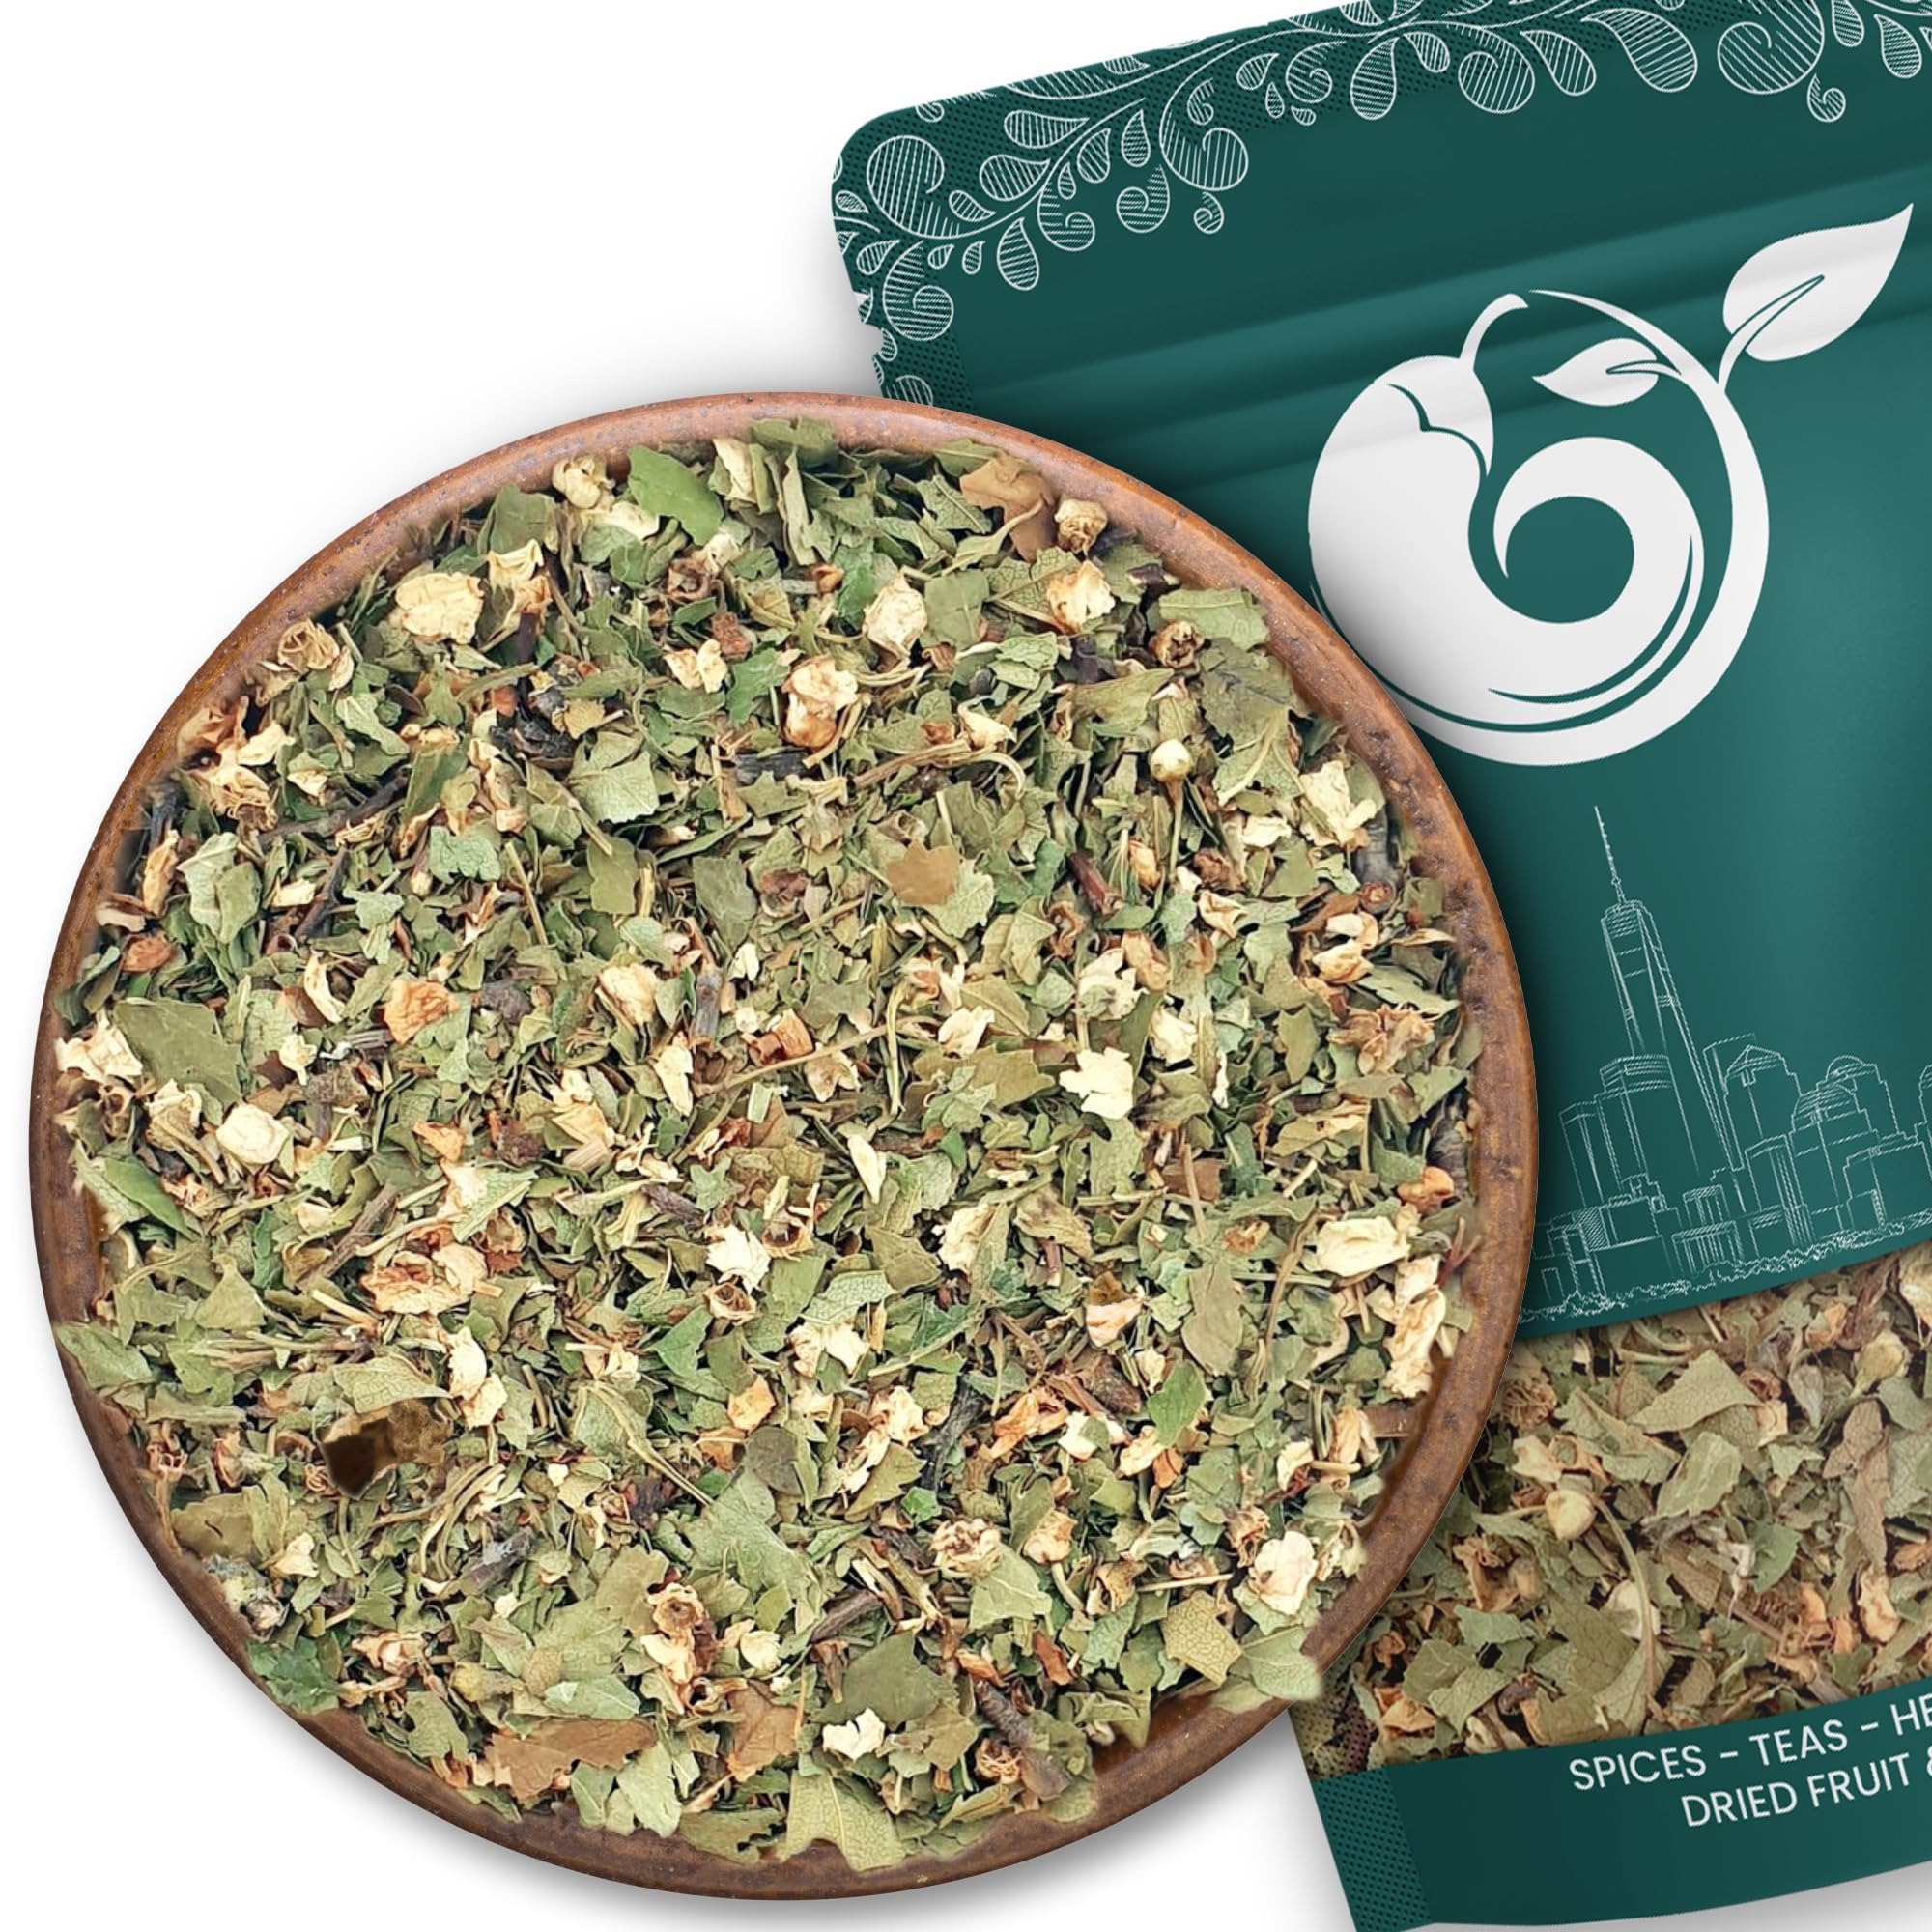
Item Name: NY Spice Shop Hawthorn Collection (4 Ounce, Hawthorn Leaf & Flower)
Bullet Point: NY Spice Shop Hawthorn Collection
Product Description: NY Spice Shop Hawthorn Collection
Value: 1.0
Unit: Count

Price: 10.99